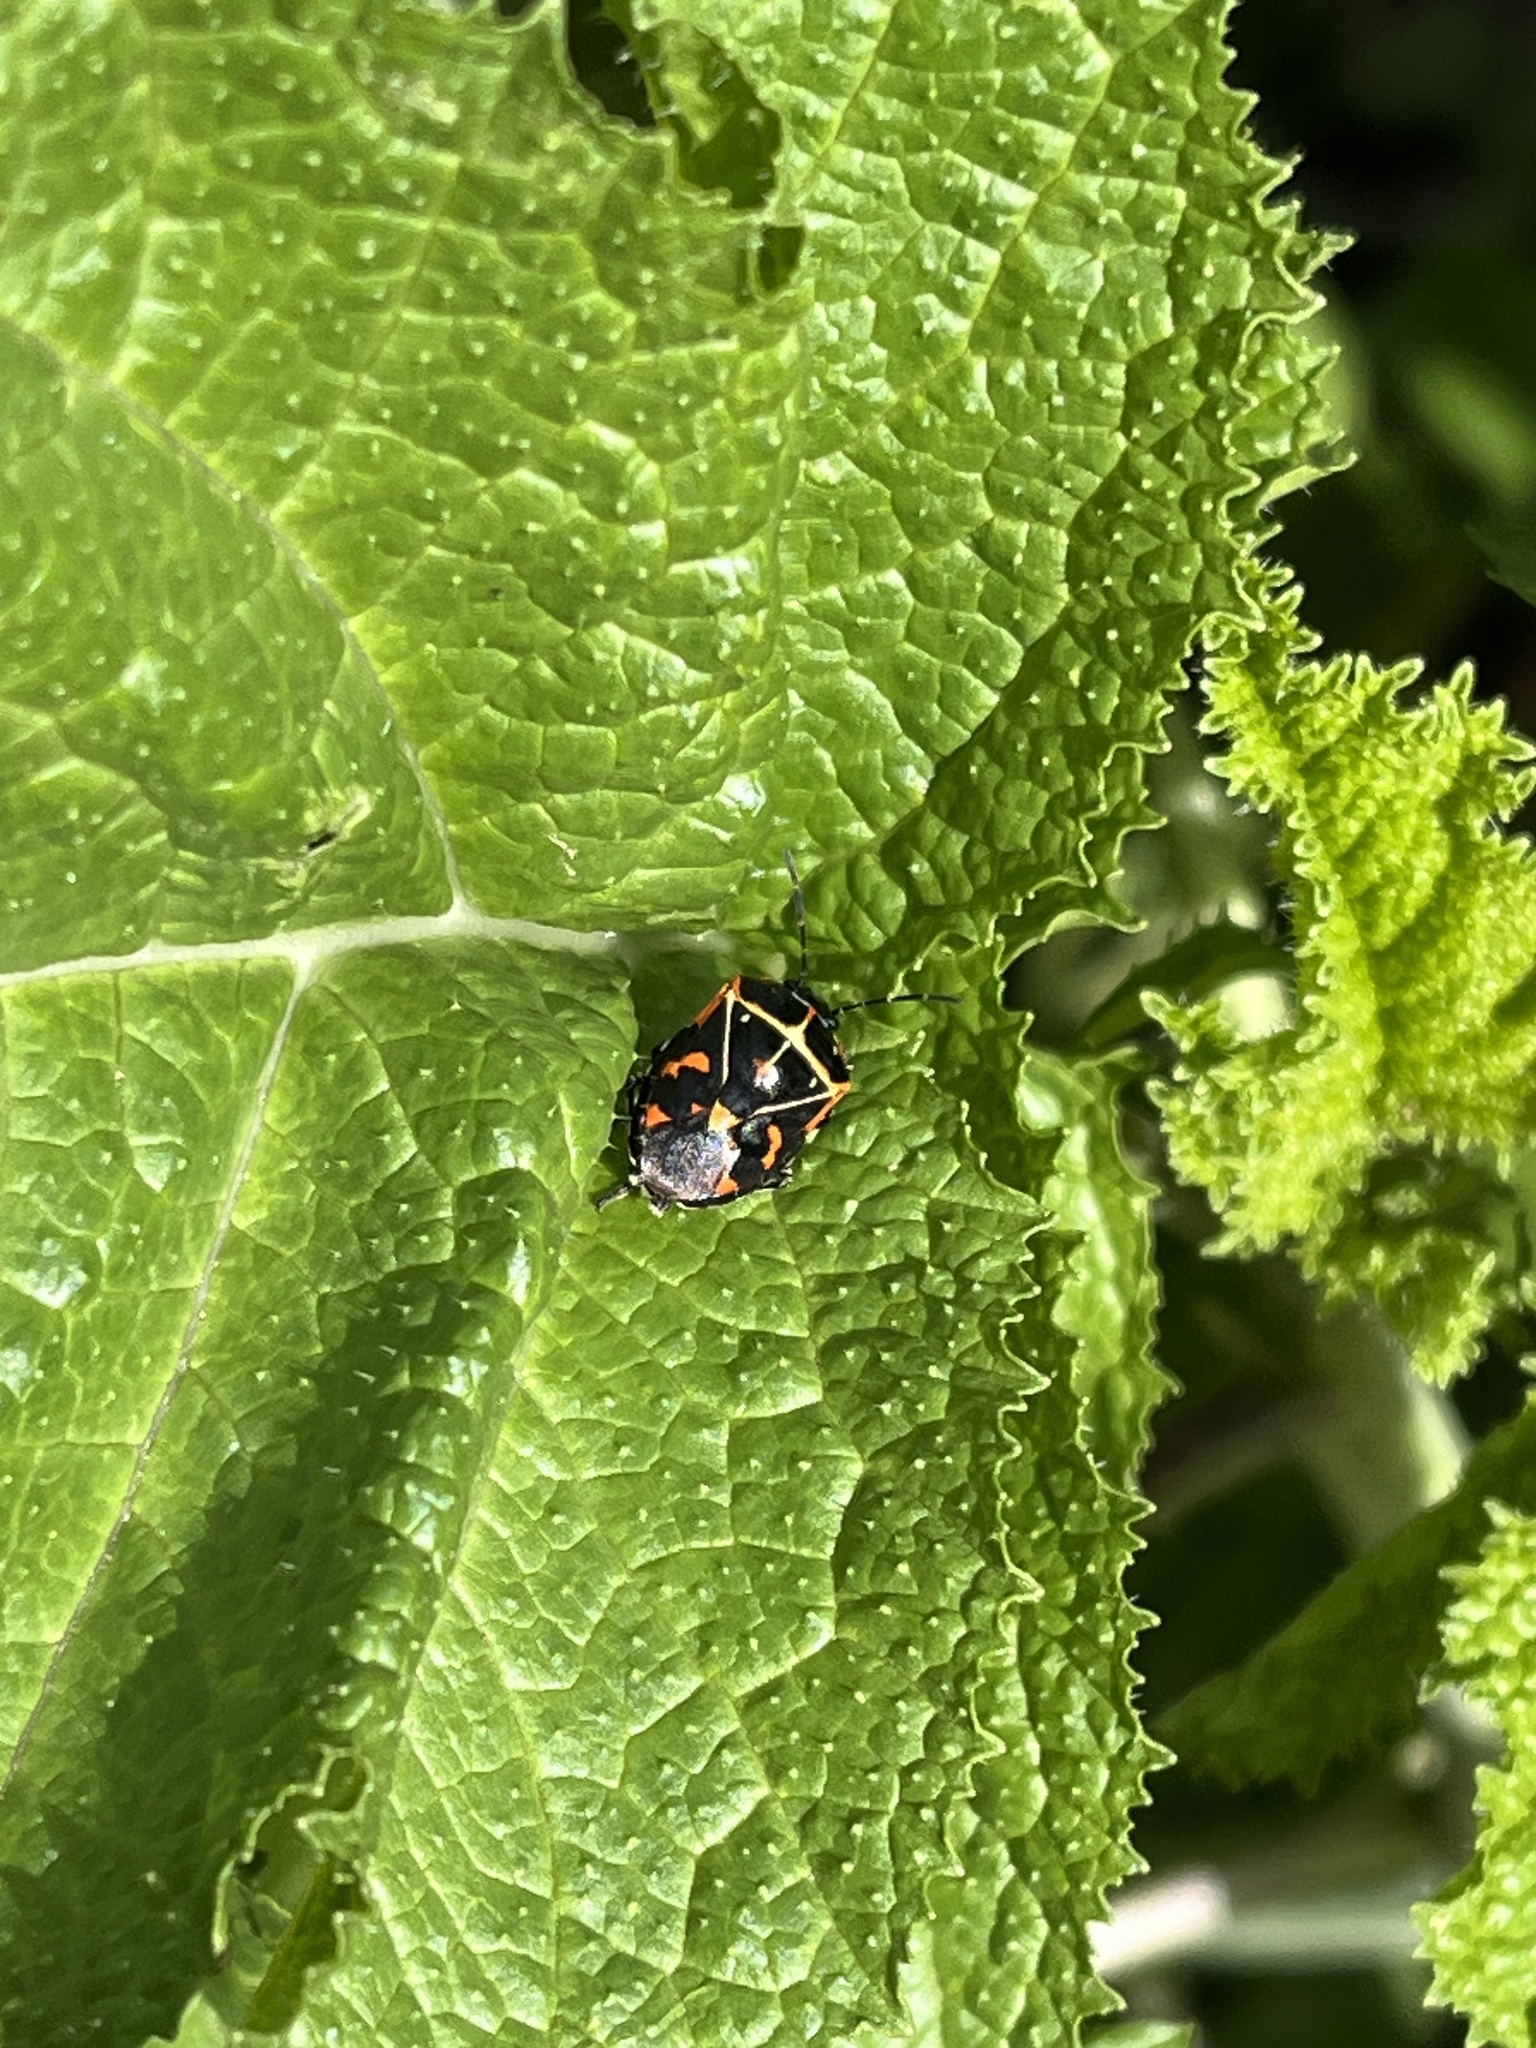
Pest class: stink_bug